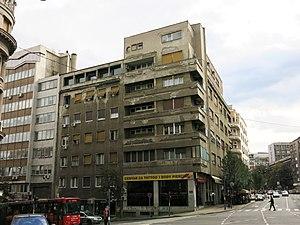
Le bâtiment du fonds de pension de la cimenterie de Beočin est situé à Belgrade, la capitale de la Serbie, dans la municipalité urbaine de Stari grad. Construit en 1934, il est inscrit sur la liste des biens culturels de la ville de Belgrade.
Cet article recense les monuments culturels du district de la Ville de Belgrade en Serbie.
Les monuments culturels protégés constituent une catégorie de monuments de Serbie inscrits sur une liste de monuments bénéficiant de la protection de l'État. Il s'agit d'une troisième catégorie de monuments protégés classés, par leur importance, après les monuments culturels d'importance exceptionnelle et les monuments culturels de grande importance.